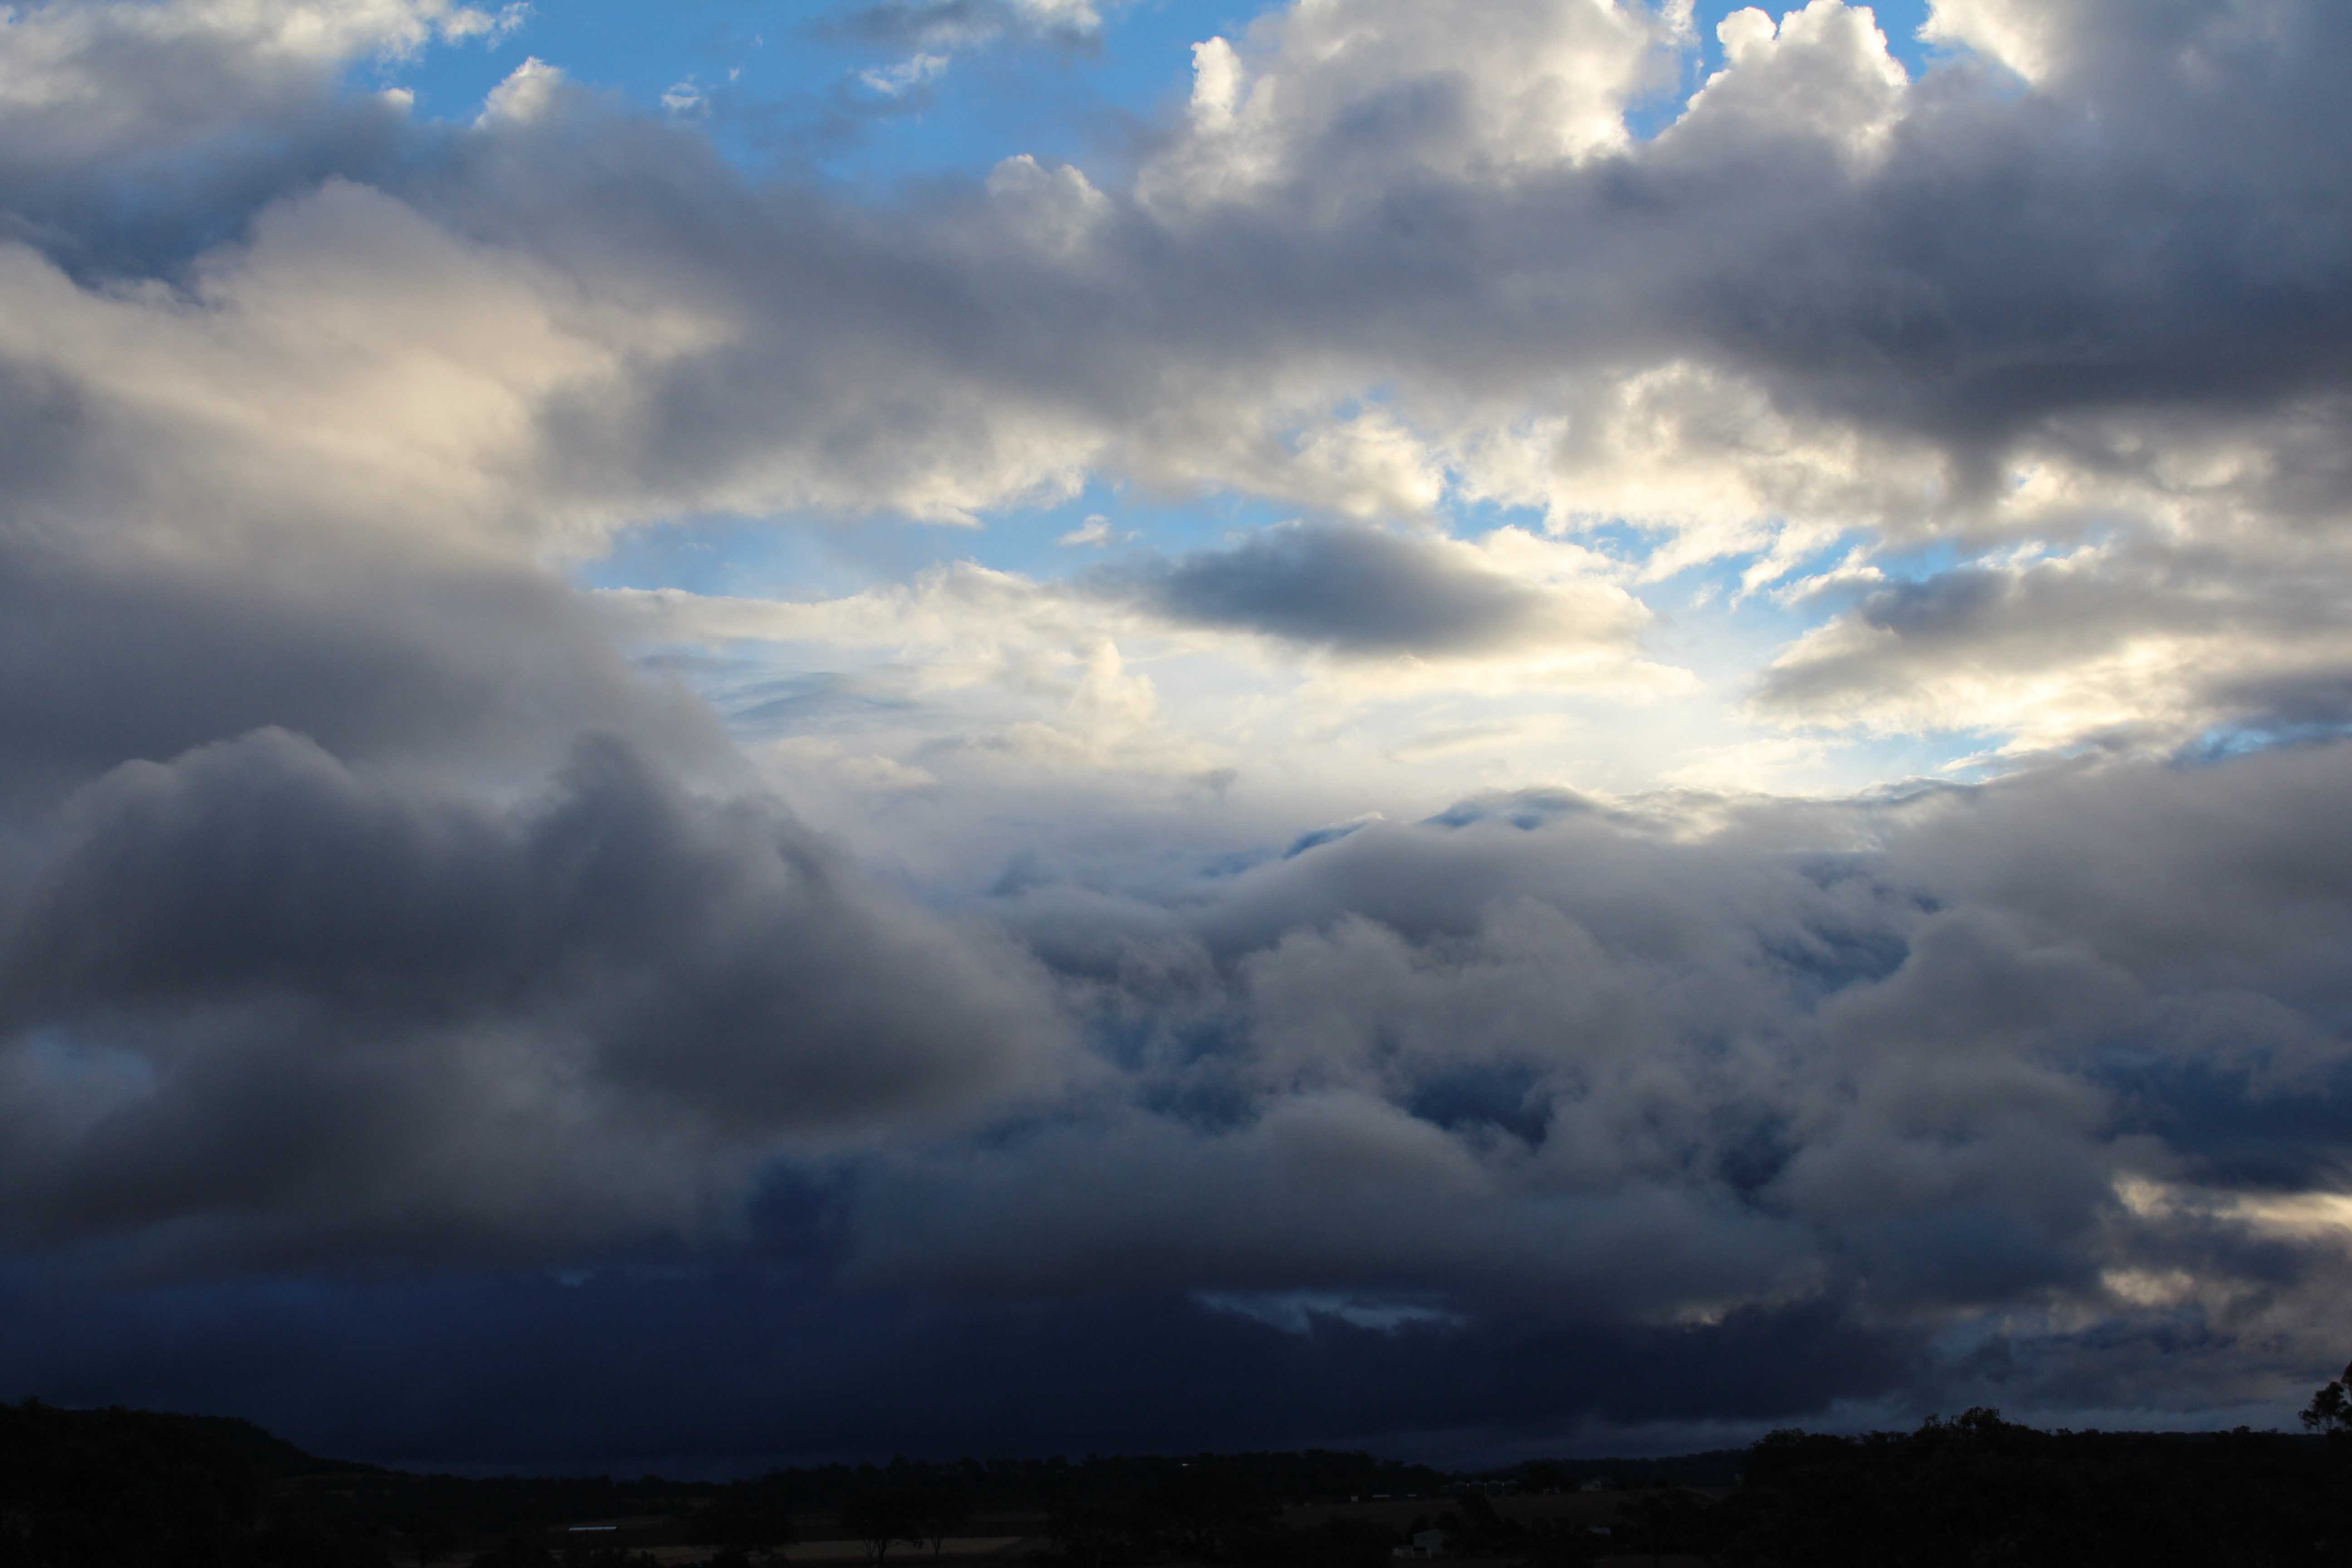
storm, clouds, cloud, sky, atmosphere, ecoregion, azure, natural landscape, dusk, sunlight, atmospheric phenomenon, cumulus, horizon, landscape, afterglow, calm, tree, darkness, grassland, hill, meteorological phenomenon, evening, city, fell, wind, electric blue, ocean, mountain range, road, reservoir, valley, loch, prairie